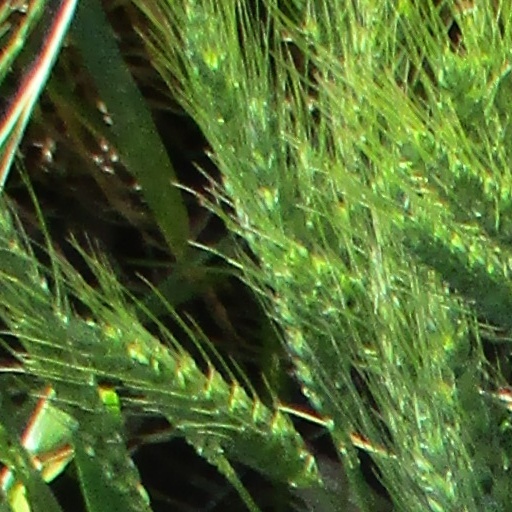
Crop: wheat